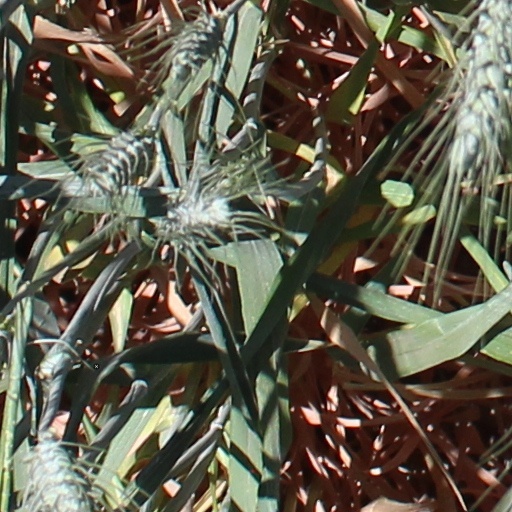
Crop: wheat